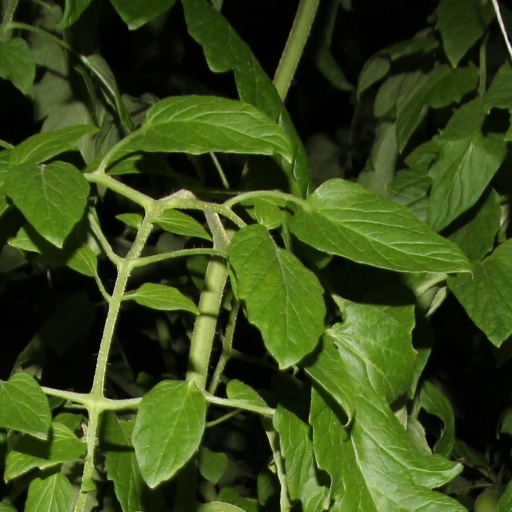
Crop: tomato